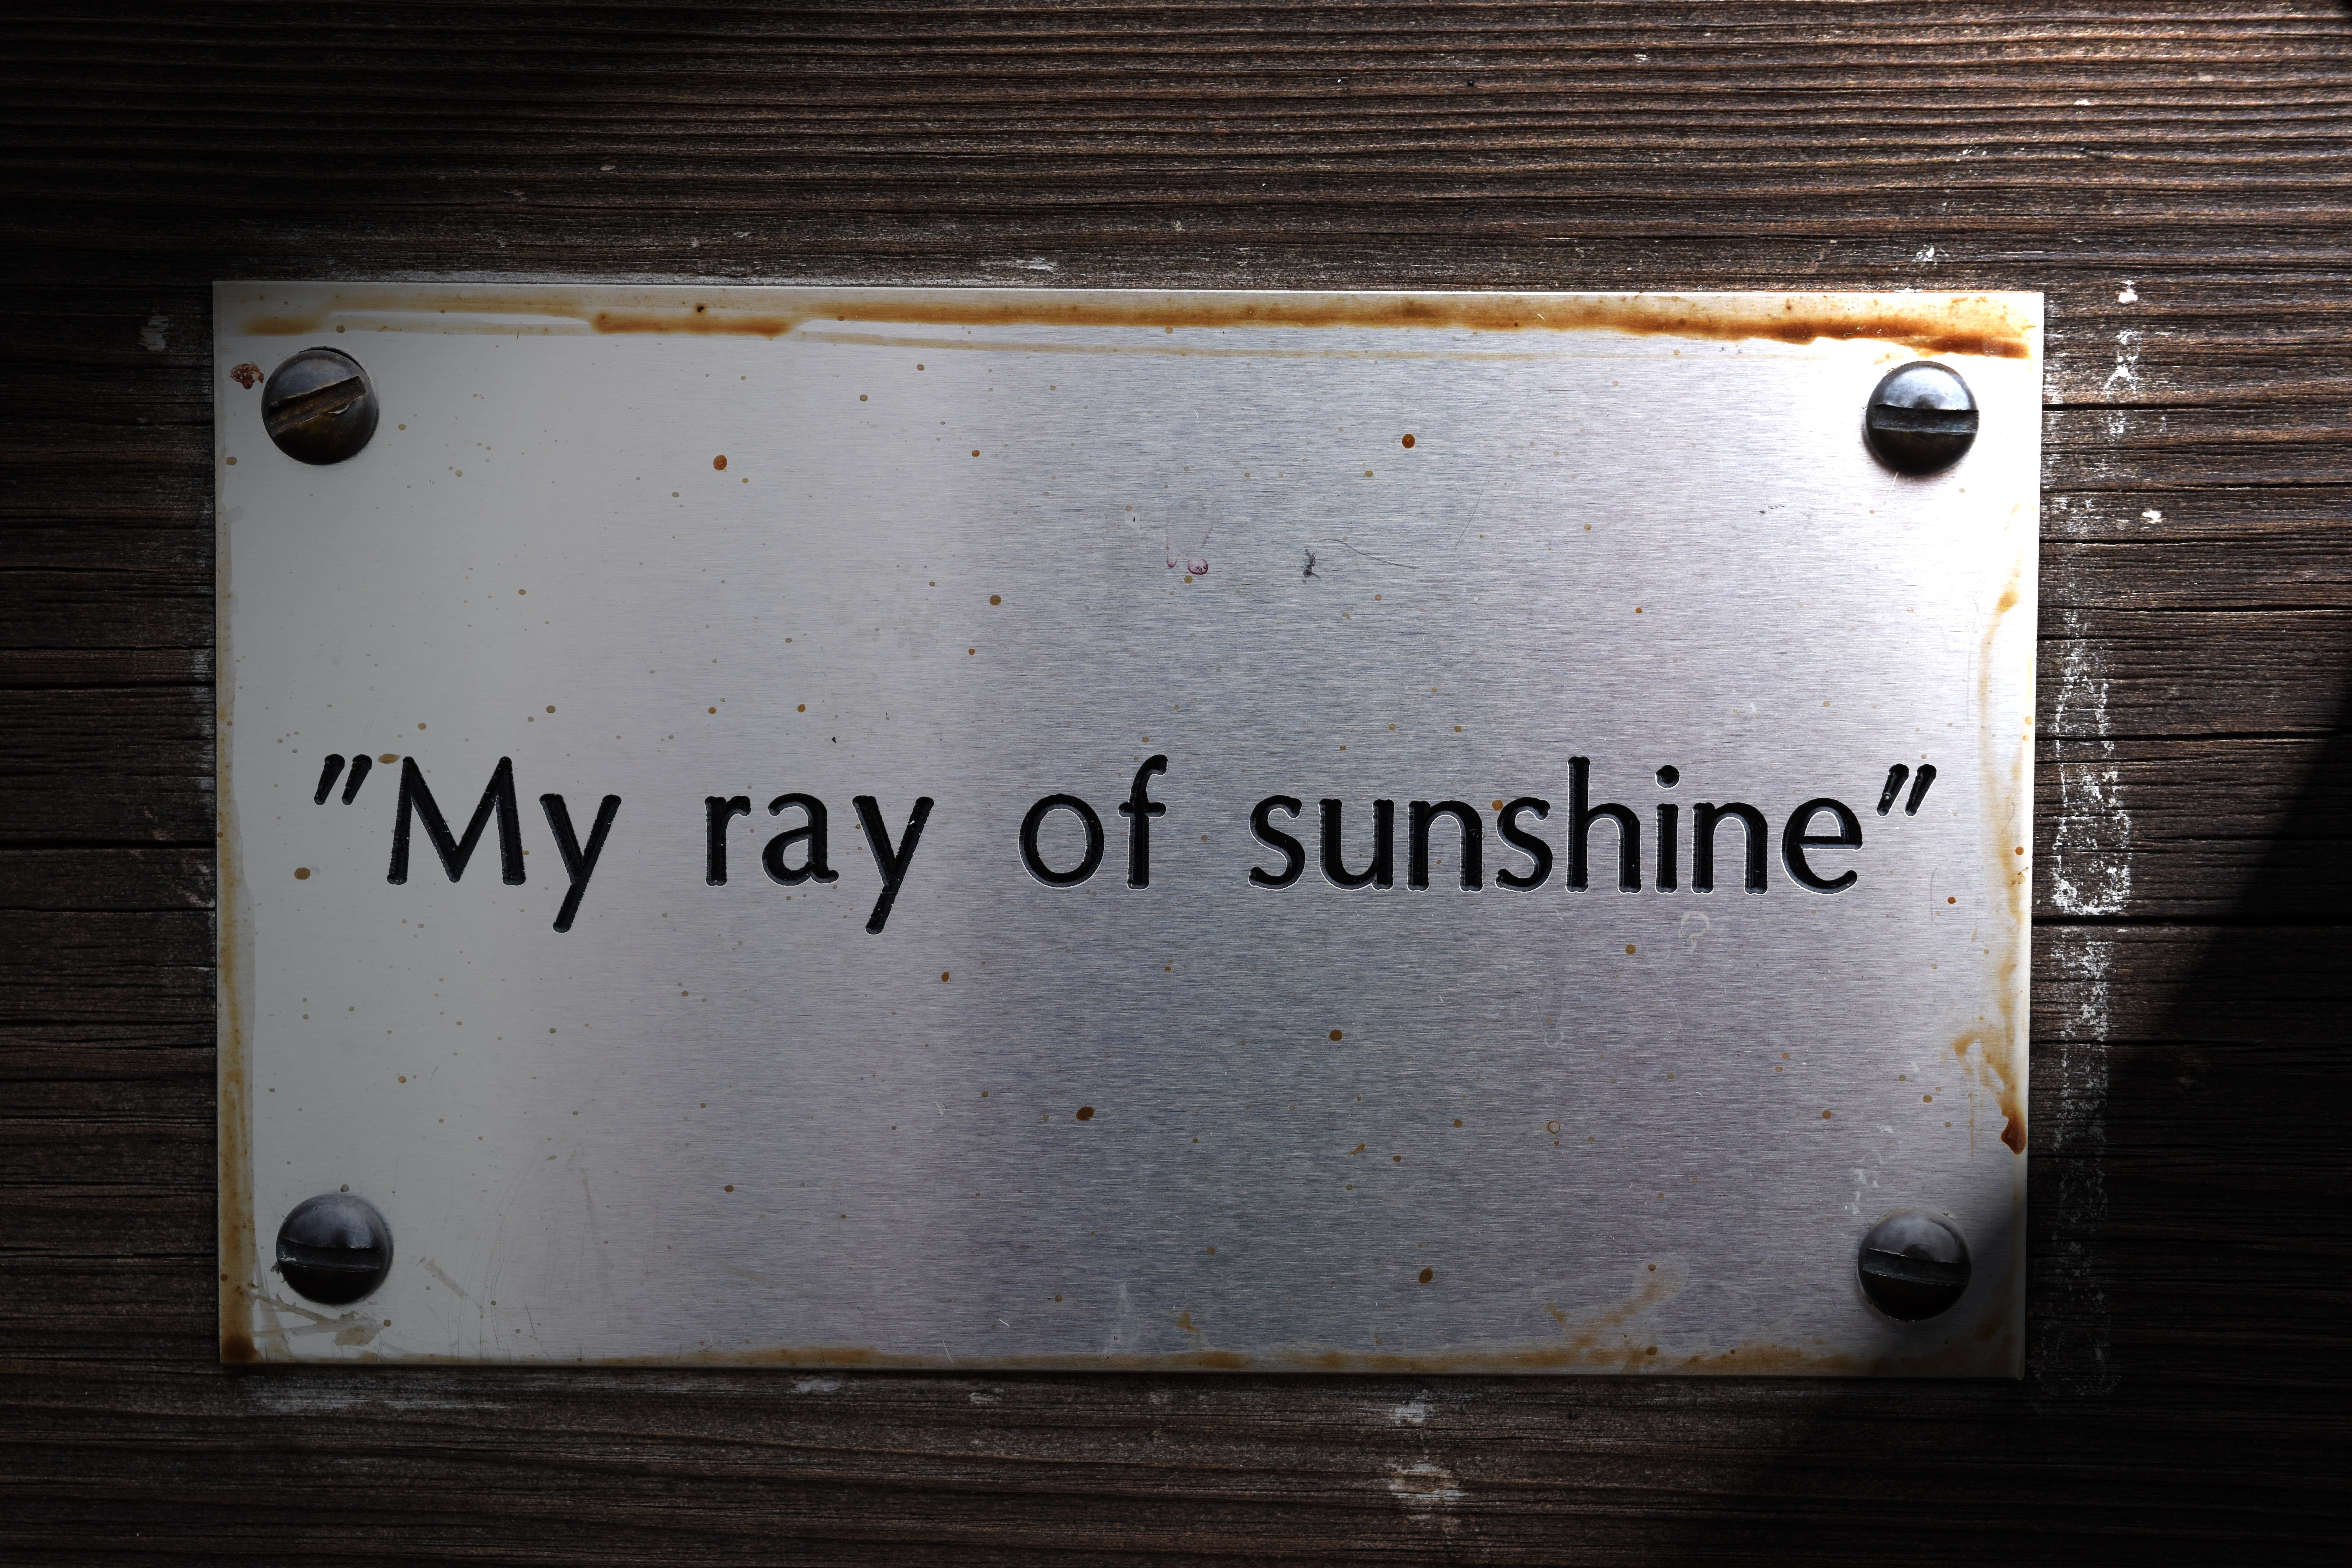
wood, number, wall, shape